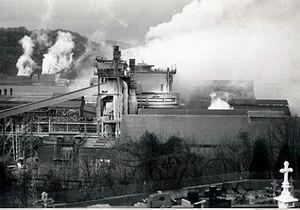
L'aciérie de l'usine sidérurgique La Providence à Réhon, vue depuis le cimetière en 1978.
La Providence Réhon était une usine sidérurgique du bassin de Longwy située sur la commune de Réhon, dans la vallée de la Chiers.
La crise de la sidérurgie dans le bassin lorrain, est une crise industrielle dans le domaine de la sidérurgie qui a lieu en Lorraine française, en Lorraine belge, dans la Sarre et dans la région des Terres Rouges, au Grand-Duché de Luxembourg, soit dans ce que l'on appelle le bassin lorrain.